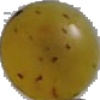
Label: Grape White 3